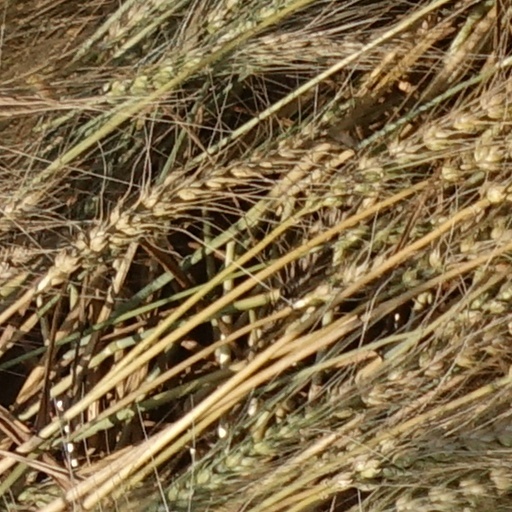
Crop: wheat